Dvuhyurtochnoe Lake

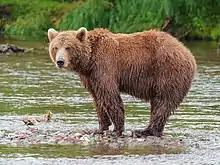
Robert F. Tobler, a Kamchatka brown bear near Dvuhyurtochnoe, taken on July 23rd, 2015

Dvuhyurtochnoe Lake is a freshwater lake in the Ust-Kamchatka region of the Kamchatka Territory, Russia. Its area is , its length is , and its maximum width is . The lake has a glacial-barren origin. It resulted from the lowering of a small section of the river valley.